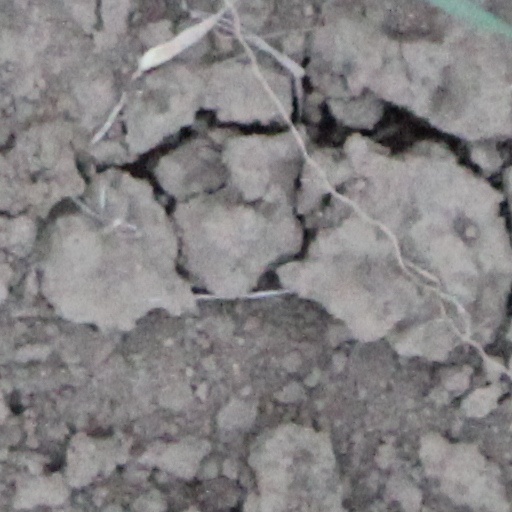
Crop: wheat